158th Fighter Wing

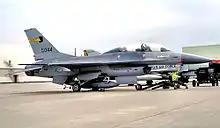
134th FIS F-16B Air Defense Block 15 Fighting Falcon 82-1044

In the mid eighties the USAF decided to re-equip the Air National Guard units with more modern equipment as part of the "Total Force" concept. In the earlier decades the ANG always had to be thankful to receive older USAF jets. With the introduction of the F-16 this changed. The F-4D Phantoms were retired in 1986 and the first F-16 Fighting Falcon models of the 134th FS were of the block 15 version – although also some earlier 1970s block 1 and 10 models were flown for a brief time. These aircraft came from regular USAF squadrons who transitioned to newer F-16C/D models, but still these aircraft, largely 1982 models, were no older than a mere 5 years.